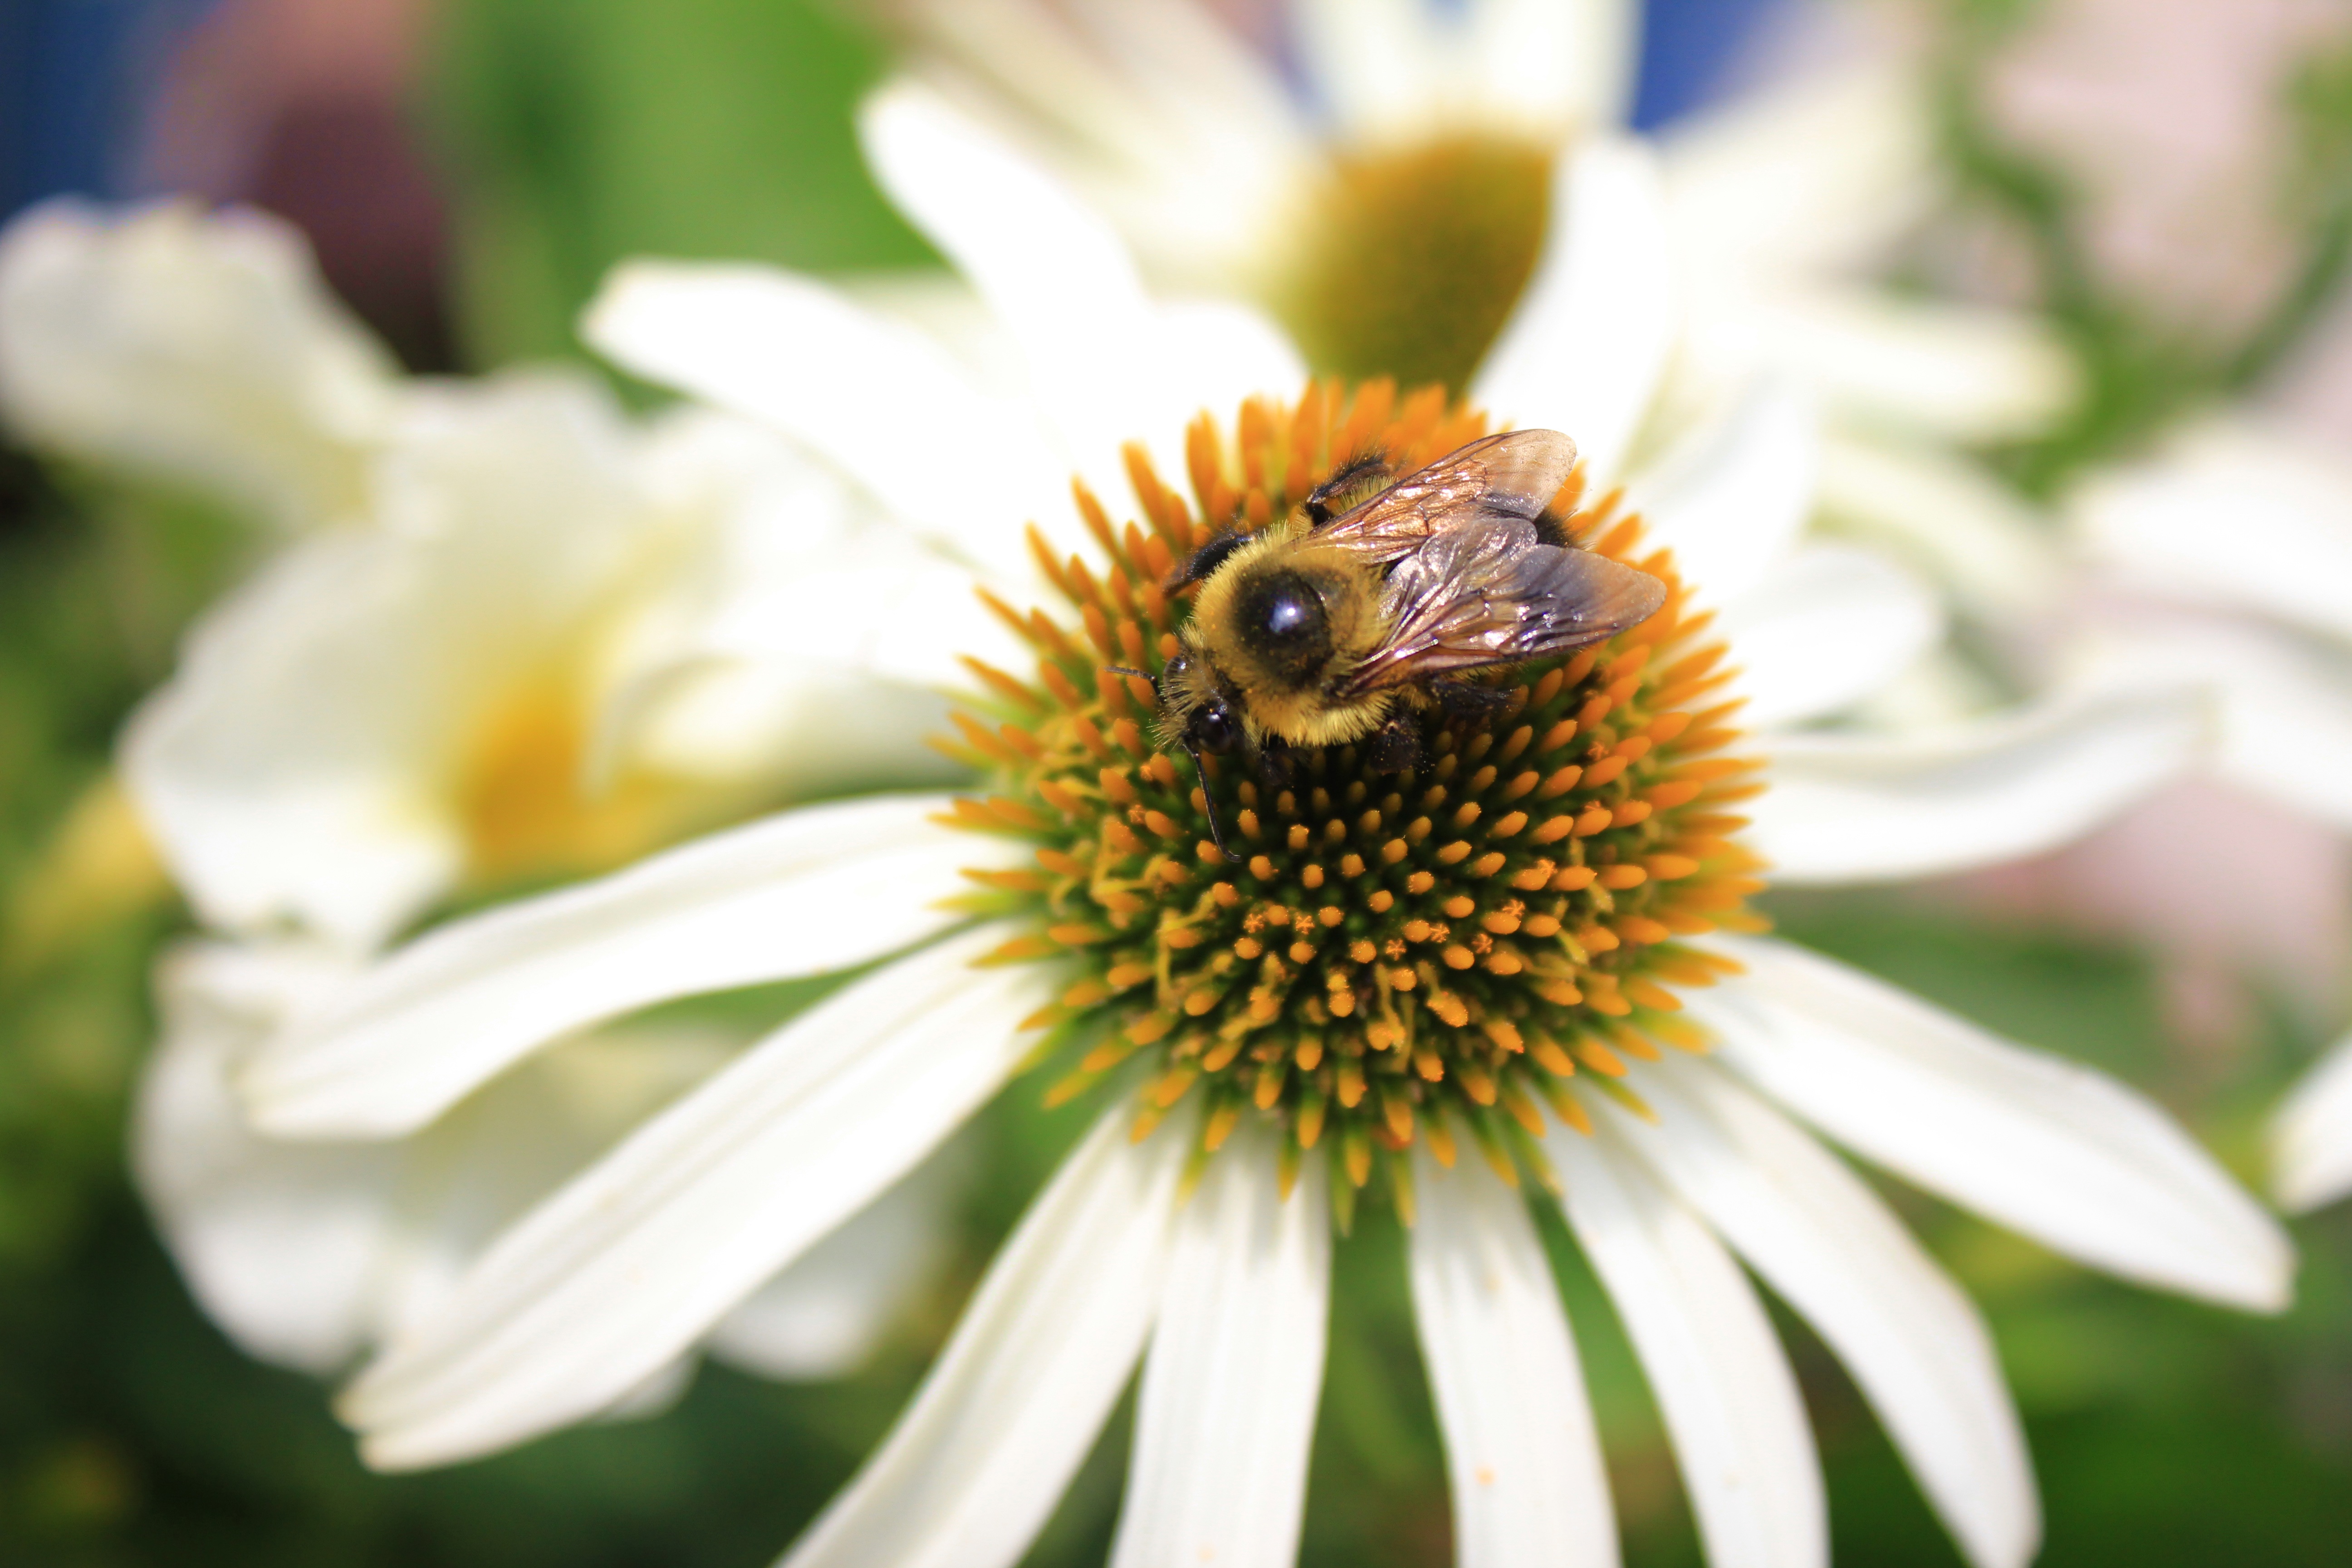
nature, blossom, wing, plant, photography, flower, petal, pollen, pollination, insect, macro, bug, botany, yellow, garden, flora, fauna, invertebrate, wildflower, close up, bee, horizontal, bumblebee, nectar, buzz, macro photography, flowering plant, honey bee, daisy family, pollinator, land plant, membrane winged insect